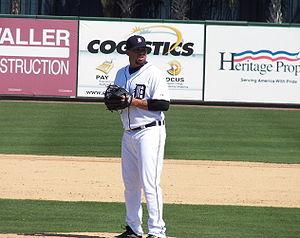
Joel Martin Zumaya est un ancien lancerur droitier de baseball qui évolue dans la Ligue majeure pour les Tigers de Détroit de 2006 à 2010.